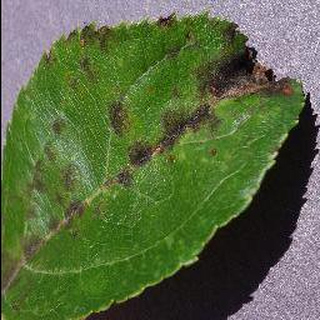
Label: apple_apple_scab